Appledore Lifeboat Station

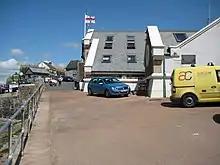
The lifeboat station from the west

The "Volunteer" lifeboat launched on 11 September 1829 and rescued 12 people from the packet boat "Daniel" of Bristol, although it took two trips to complete the rescue. The institution's Silver Medal was awarded to Owen Smith, William Brinksmead and Philip Guy for their part in this service.